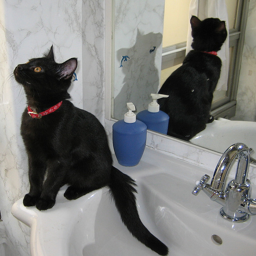
A black cat sitting on sink next to a mirror.
a cat on a bath room sink in a reflection
A black cat sitting on top of a bathroom sink.
a black cat sitting  on a sink in front of a mirror
Black cat sitting on edge of sink next to granite wall.